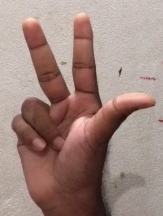
ASL sign: 3